Frederick Stanley Arnot

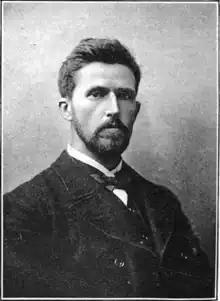

Frederick Stanley Arnot (12 September 1858 – 14 May 1914) was a British missionary who did much to establish Christian missions in what are now Angola, Zambia and the Democratic Republic of the Congo (DRC).